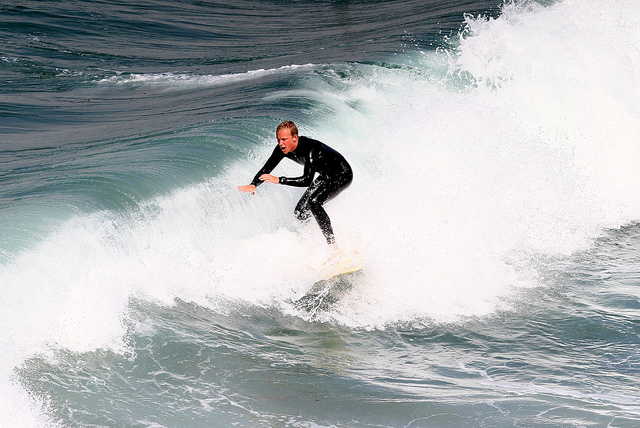
user: Given an image and a question. Answer the question in a short answer. Question: What will he get if he falls in the ocean? Short Answer:
assistant: wet